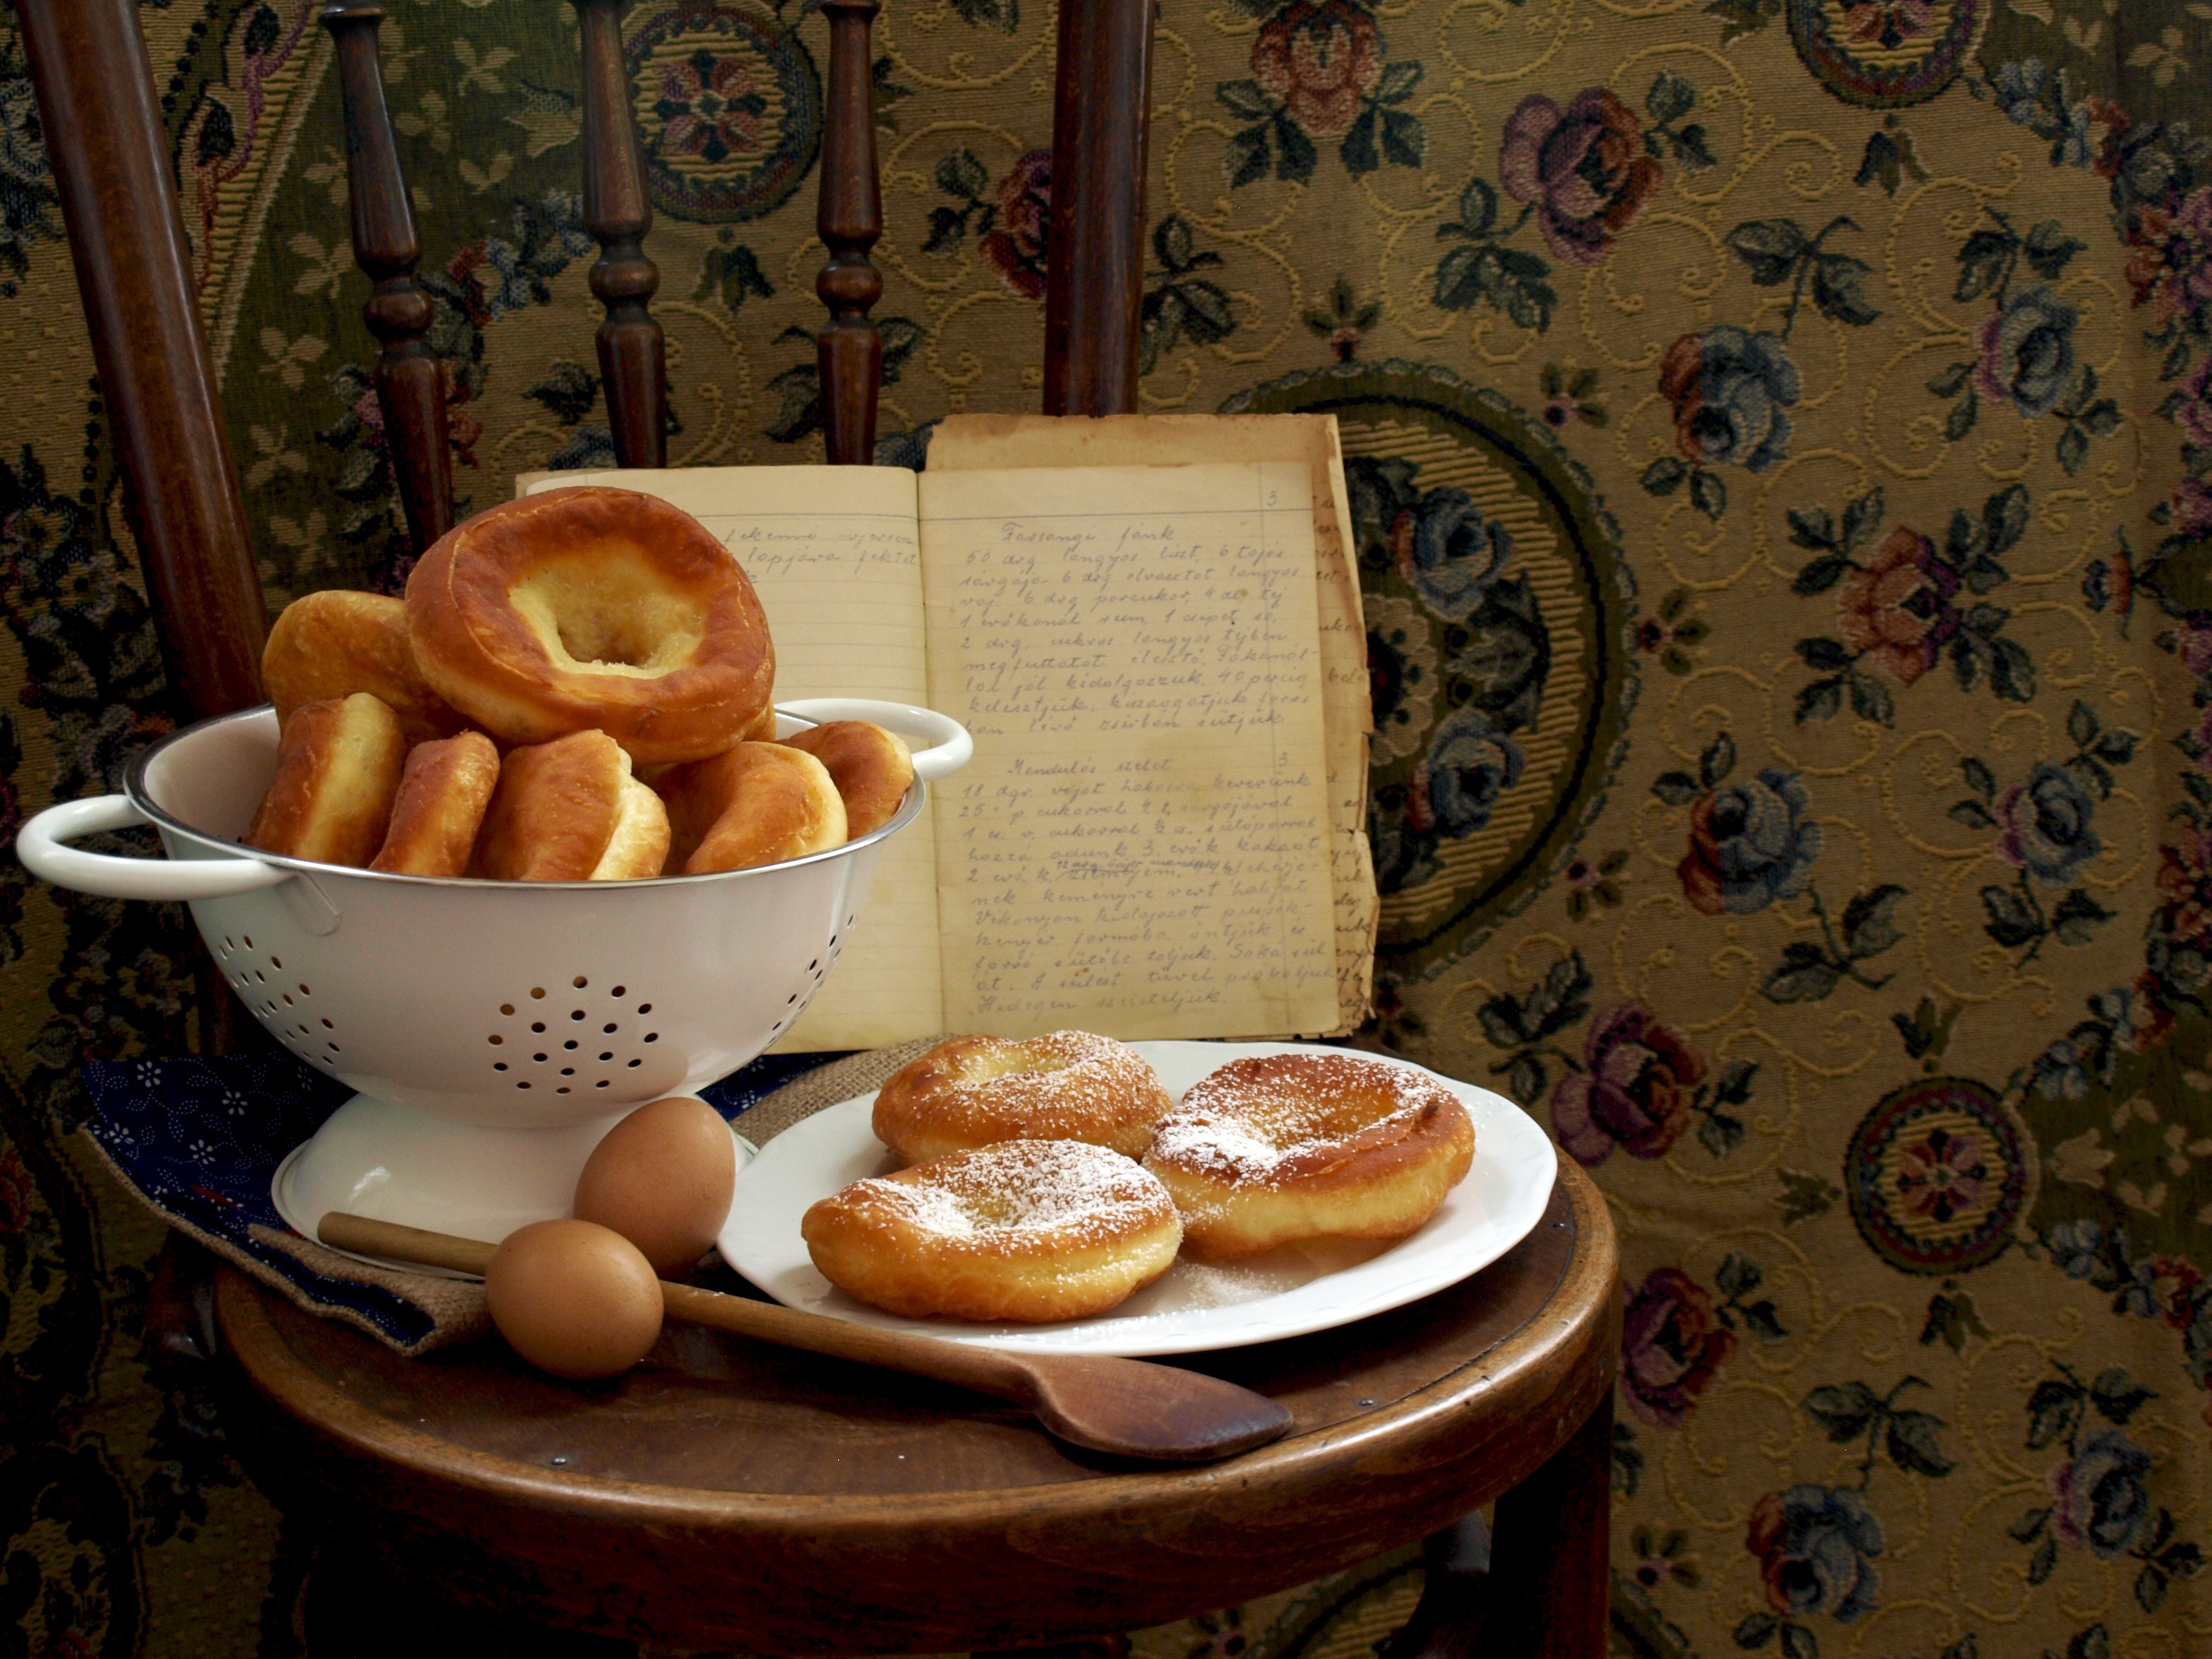
chair, dish, meal, food, breakfast, baking, dessert, cuisine, donut, baked goods, flavor, wooden spoon